Columbia College, Columbia University

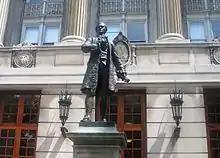
Hamilton Hall, home of the college, on the campus of Columbia University.

Most of the college's facilities are located on Columbia University's Morningside Heights campus, especially in Hamilton Hall, which houses its administrative and admissions offices, as well as the directors of the Core Curriculum.